Jurij Toplak

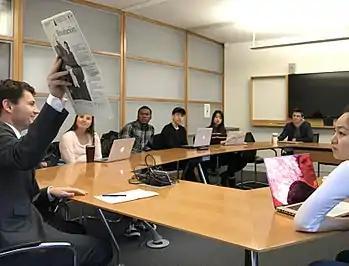
Jurij Toplak and Harvard University students in 2017 discussing the Cuban revolution

Jurij Toplak (born 1977) is a constitutional scholar, university administrator, election law, and human rights expert. He is professor at University of Maribor and the head of the Cultural Formations research group at the Alma Mater Europaea University, and recurring visiting professor at the Fordham University School of Law in New York. Since 2016, he has served as the provost and vice-president of the Alma Mater Europaea university. "The Washington Post", "The Guardian", "The Wall Street Journal", "Financial Times", "The New York Times", and "The Boston Globe" published his legal comments. Toplak is a member of the European Academy of Sciences and Arts and serves as the co-chair of the International Association of Constitutional Law (IACL) Freedom of Expression research group.